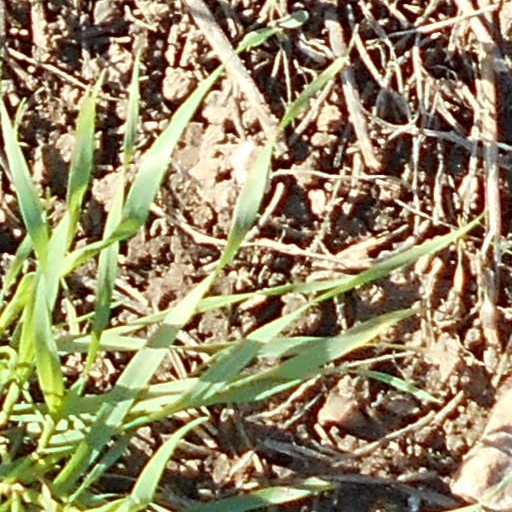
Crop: wheat